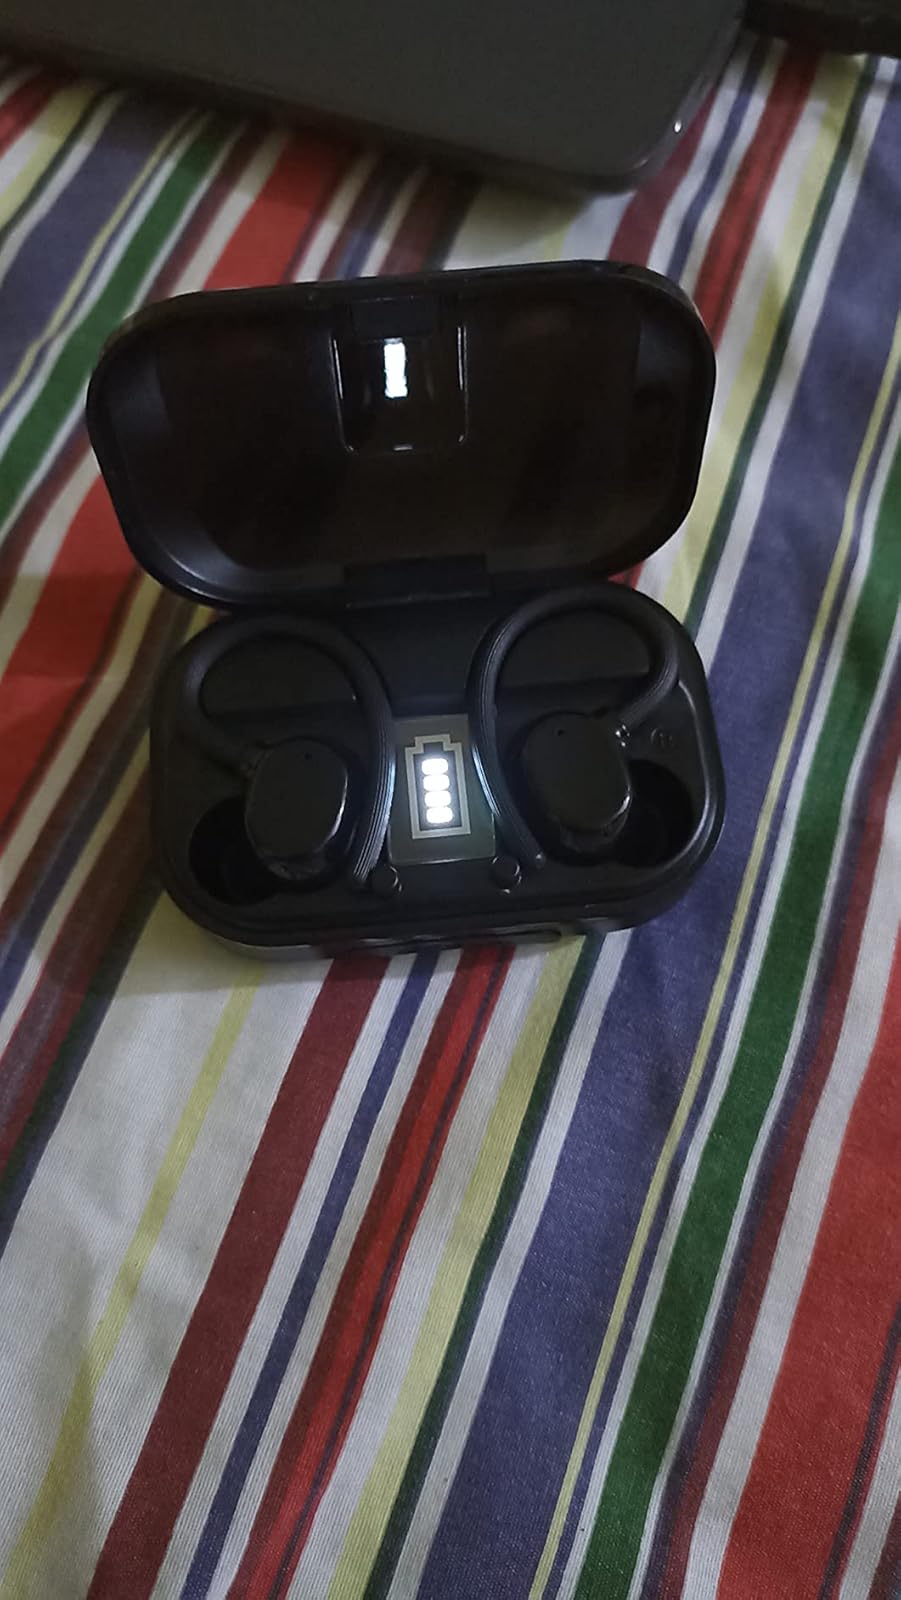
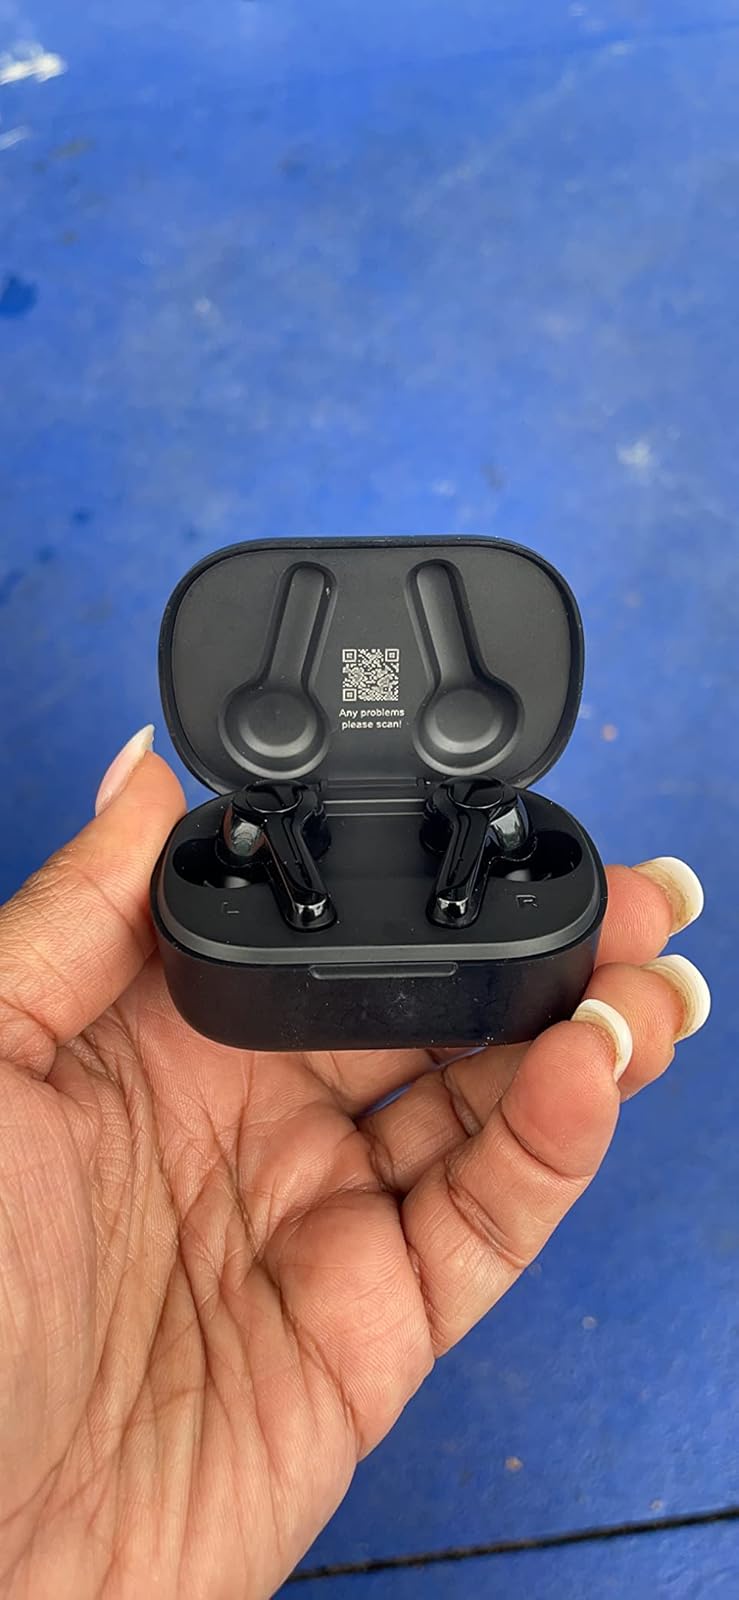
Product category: earbuds
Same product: no